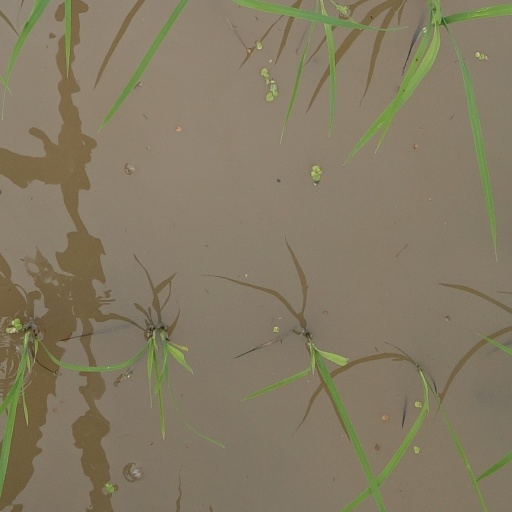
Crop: rice